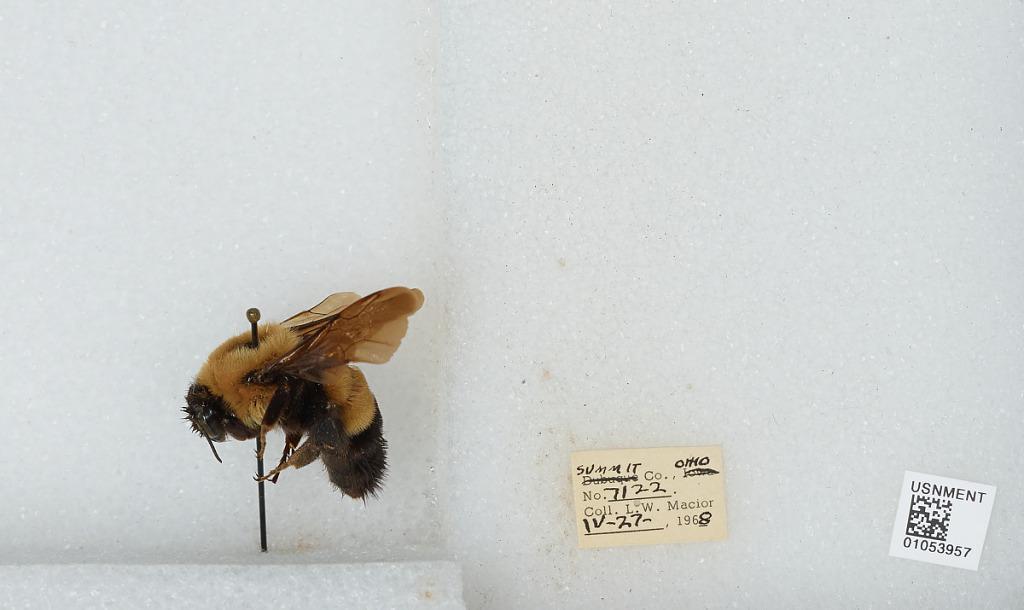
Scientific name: Bombus (Bombus) affinis Cresson
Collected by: L. Macior
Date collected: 1968-4-27
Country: United States
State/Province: Ohio
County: Summit
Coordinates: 41.0917, -81.5594